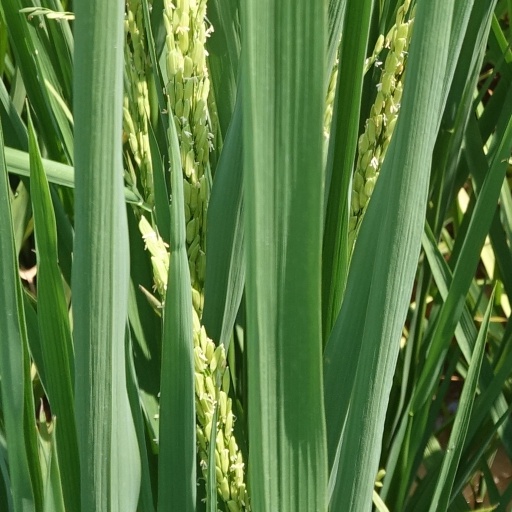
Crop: rice